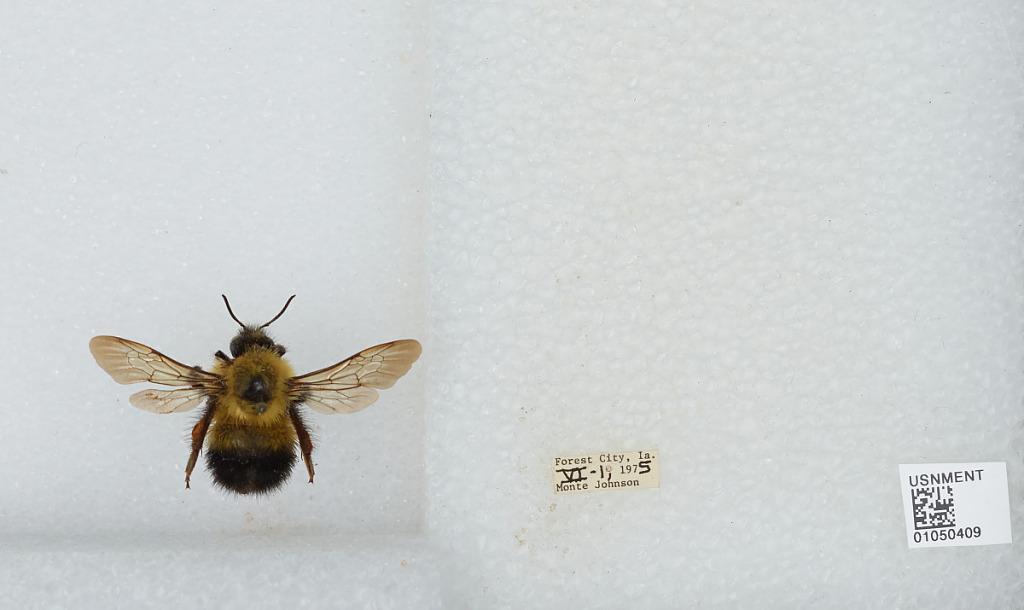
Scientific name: Bombus sp.
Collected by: M. Johnson
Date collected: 1975-6-1
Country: United States
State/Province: Iowa
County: Winnebago
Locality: Forest City
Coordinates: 43.2625, -93.6372